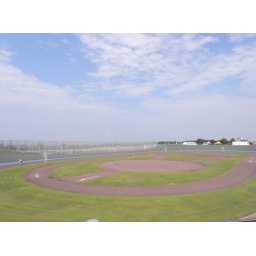
autumn sky over the cycling bowl